William Beidelman

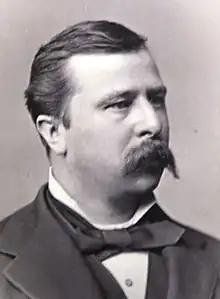

William Beidelman (1840-1903) was an American politician from the Lehigh Valley region of eastern Pennsylvania. He served in the Union Army during the American Civil War and saw combat at the Battle of Gettysburg, which was the war's turning point in the Union's favor but also its bloodiest battle.